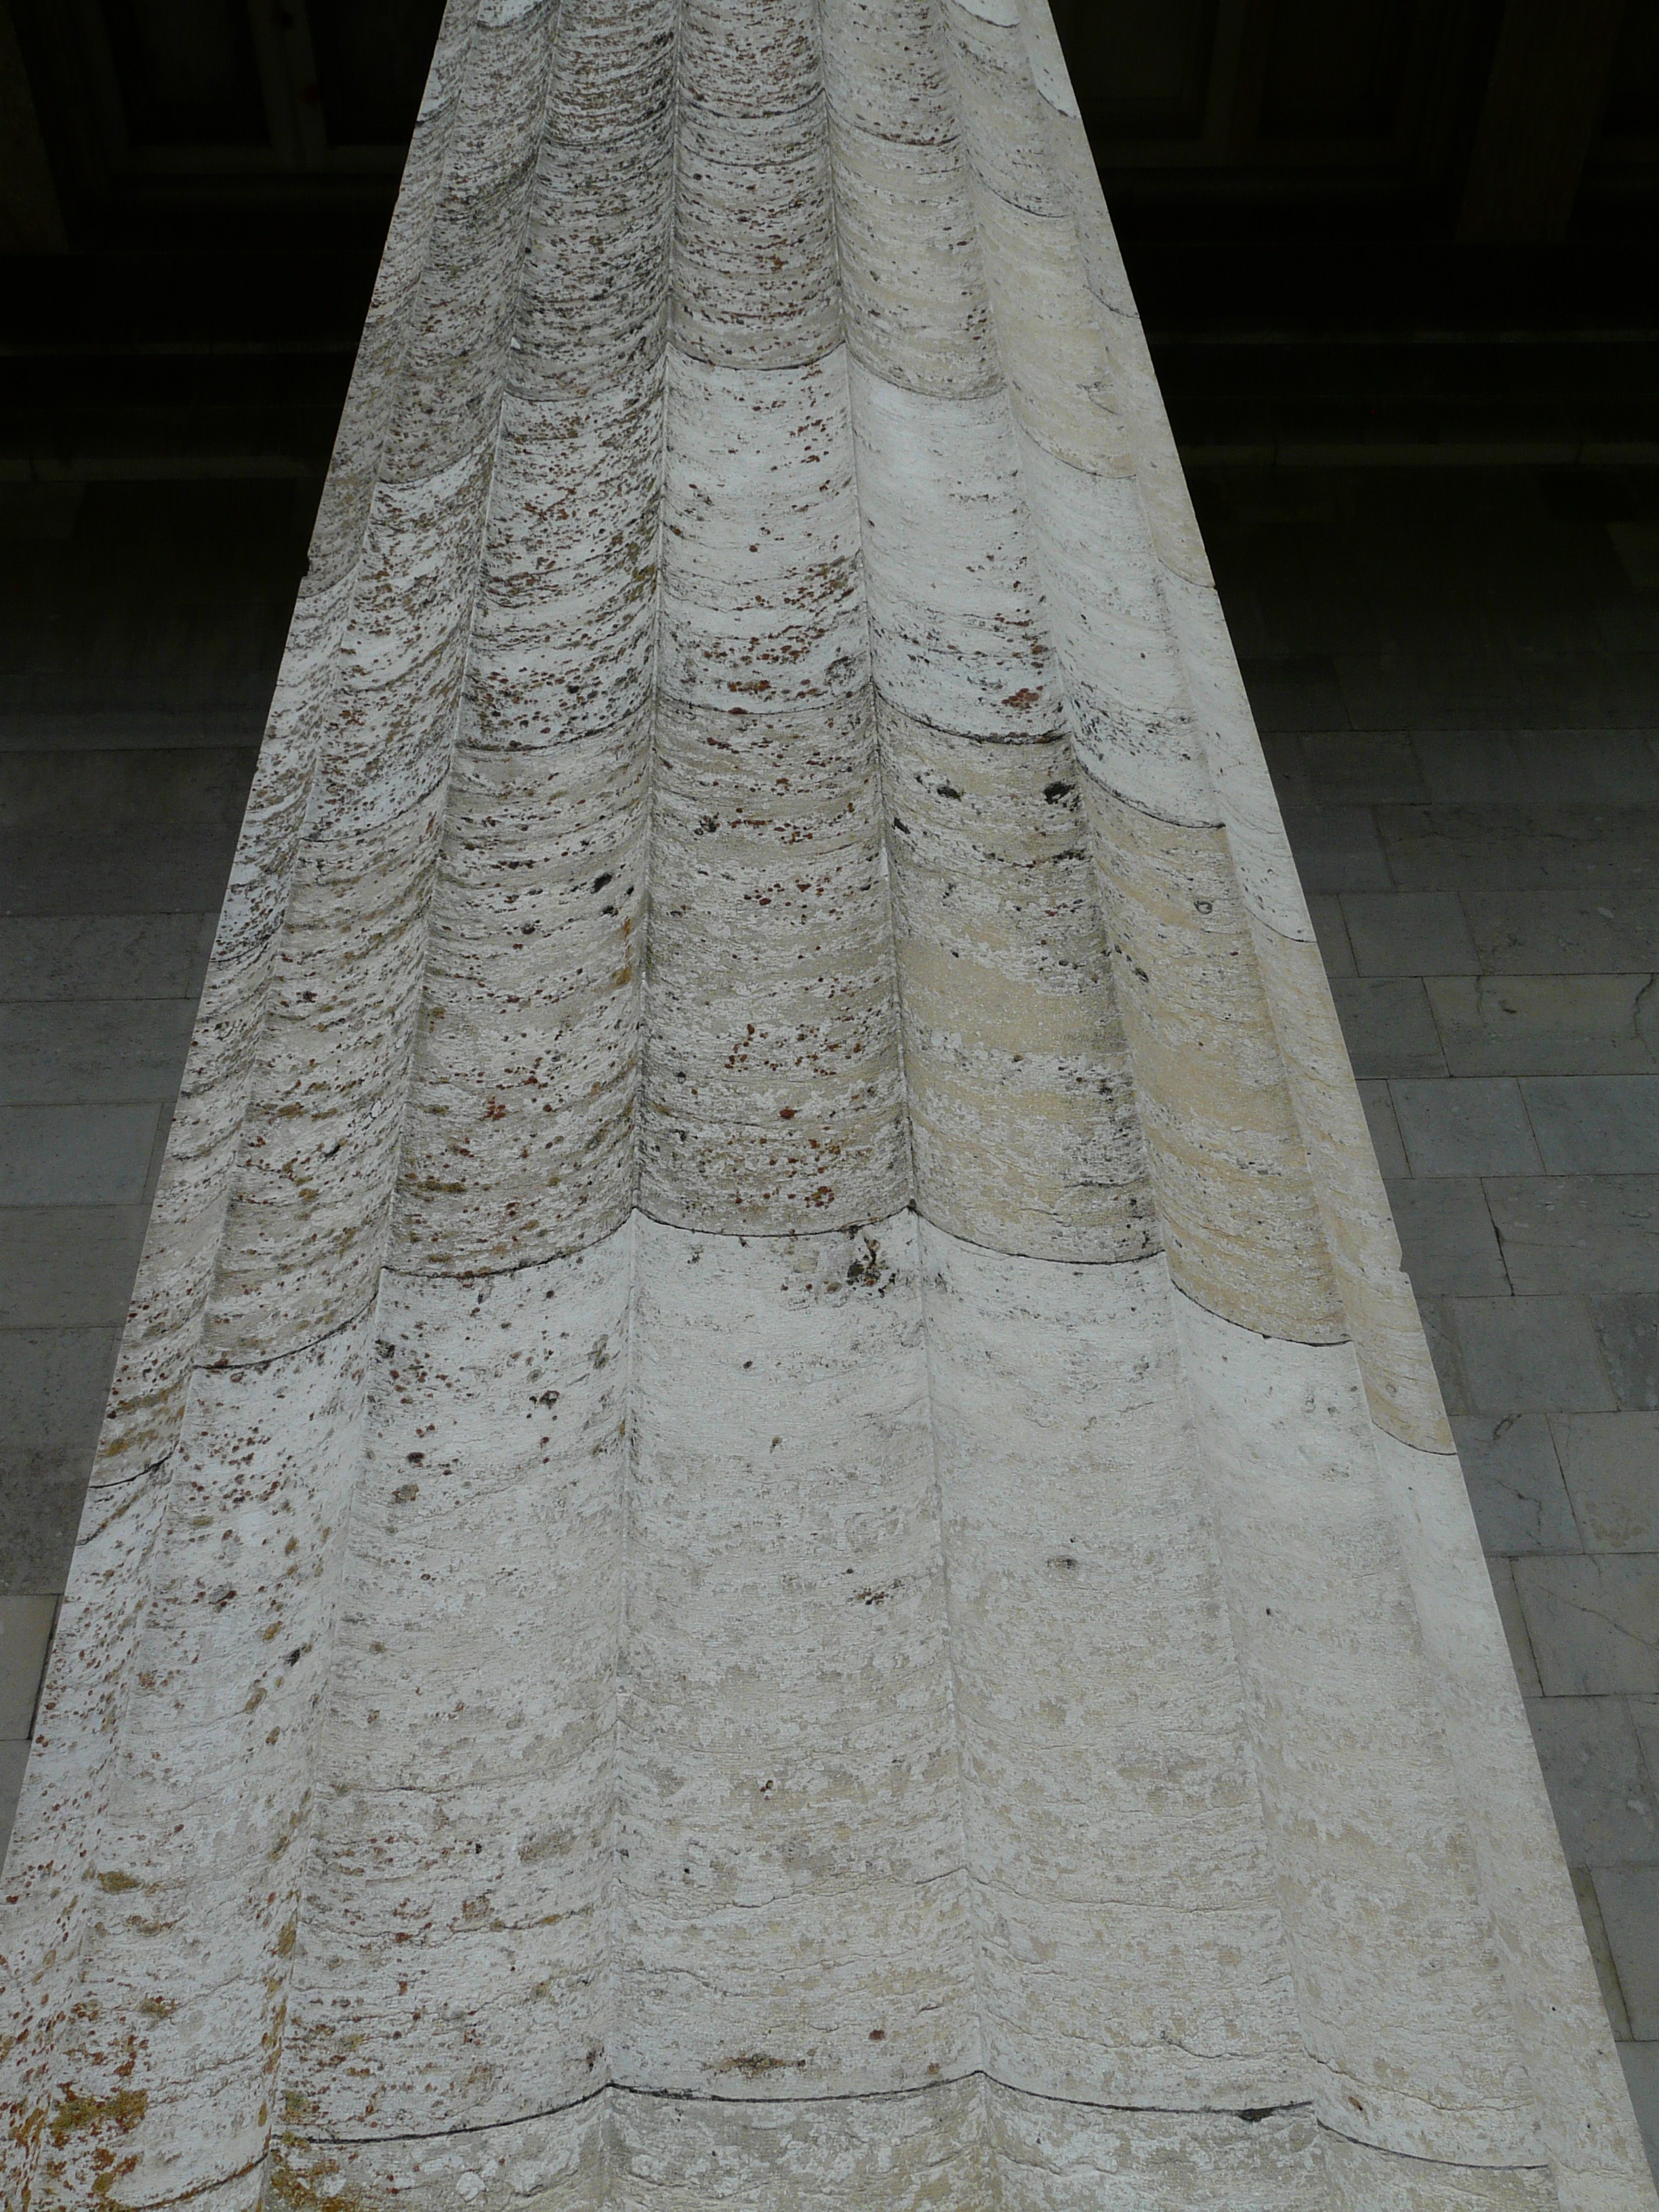
rock, mountain, architecture, structure, wood, hill, view, building, wall, monument, statue, pillar, column, material, sculpture, memorial, art, danube, temple, outlook, large, carving, monolith, columnar, powerful, stele, enormous, walhalla, impressive, ancient history, donaustauf, ludwig i, hall of the fallen